Ken Westerfield

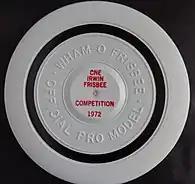
The first Frisbee ever designed with a disc sport tournament identification. The 1972 Canadian Open Frisbee Championships, Toronto. Canada. Sponsored by Irwin (Canadian Frisbee distributor) and held at the Canadian National Exhibition (CNE).

In 1974, Westerfield and Kenner approached Molson Breweries with the idea of performing Frisbee shows at basketball halftimes in Canadian universities as the Molson Frisbee Team. Always looking for unique ways to get into the university market, they accepted their proposal and were more than impressed with the results. The following year, Molson's up the promotional fee and used their show exclusively to introduce a new brand of beer called Molson Diamond.